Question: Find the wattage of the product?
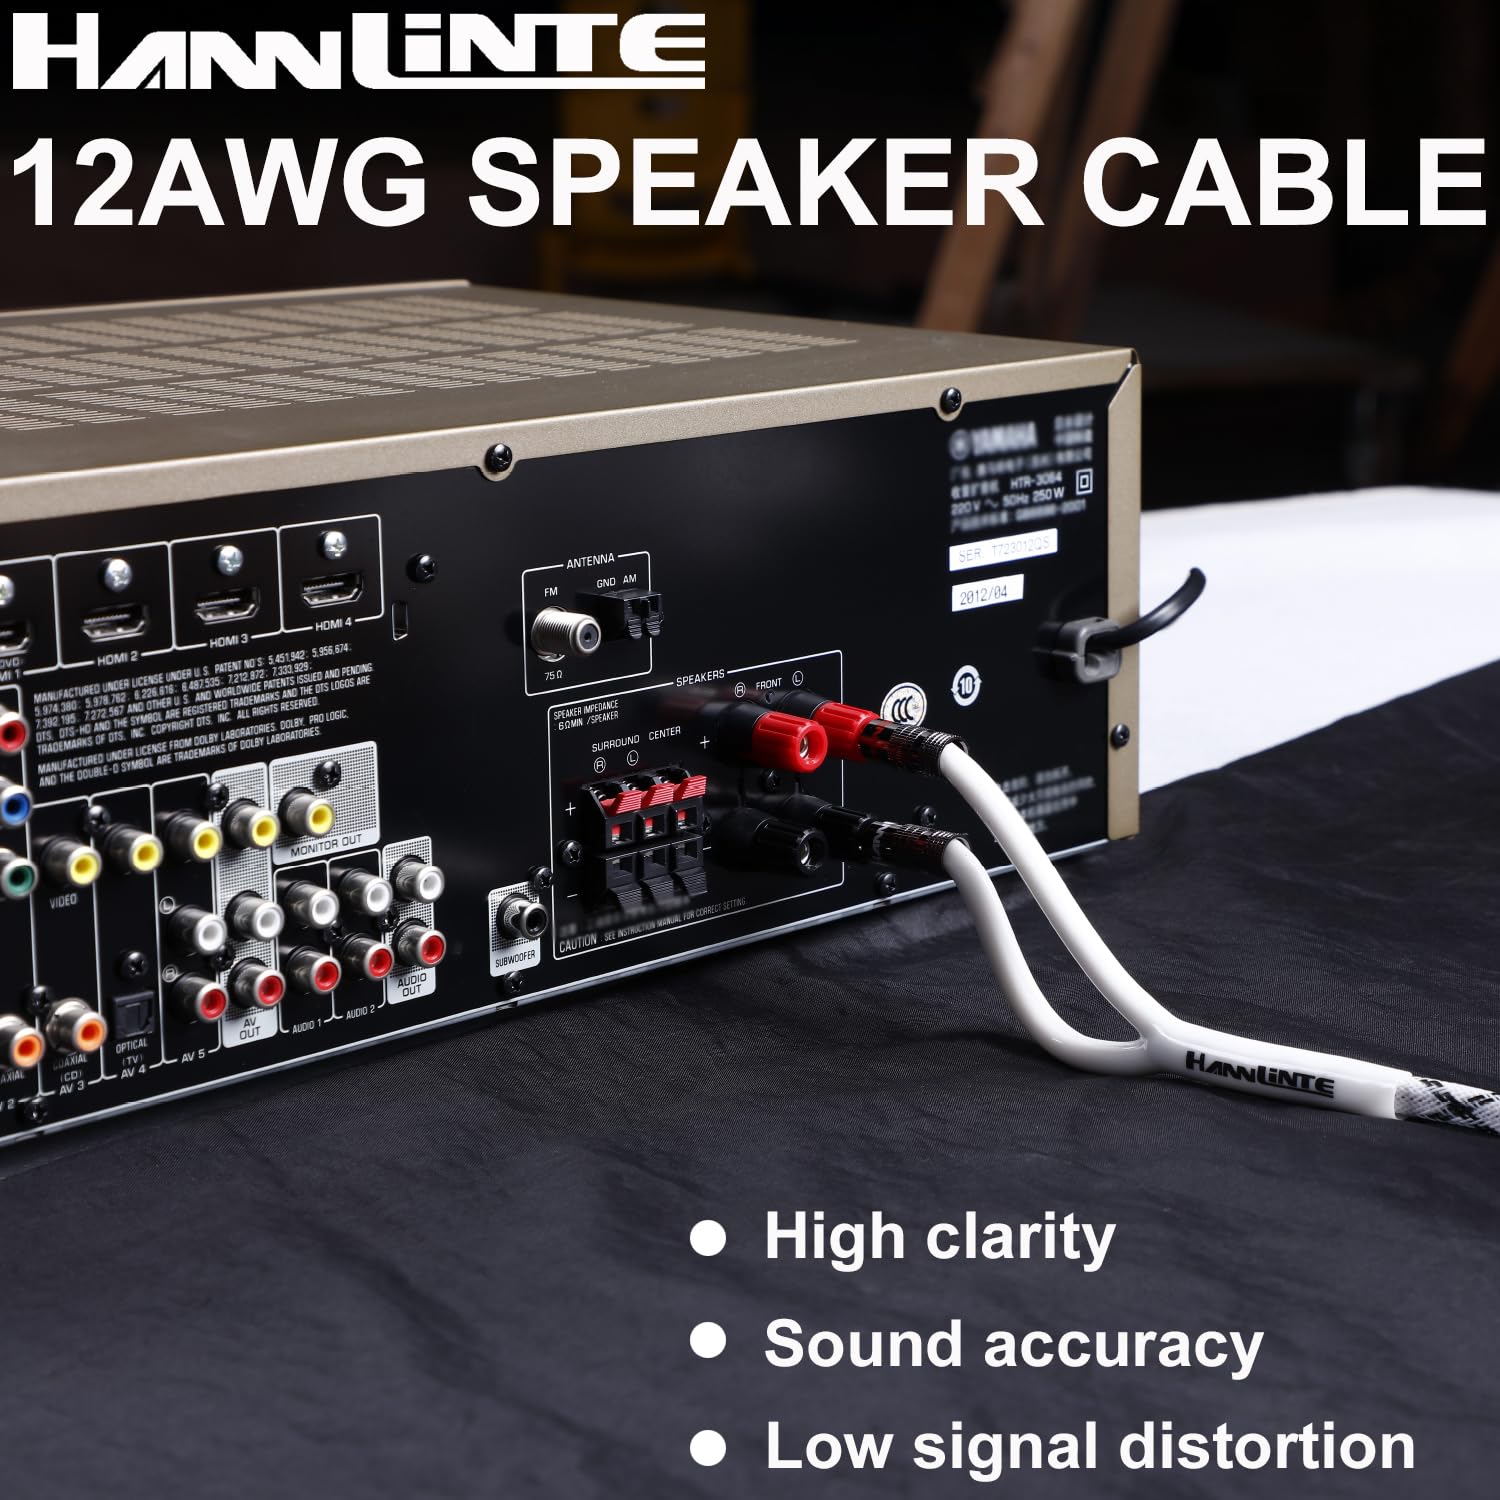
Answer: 250.0 watt